Héctor (film)

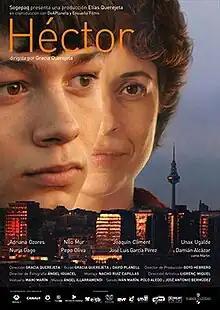
Theatrical release poster

Héctor is a 2004 Spanish family drama film directed and co-written by Gracia Querejeta, starring Nilo Mur as the title character and Adriana Ozores. The film won the Best Picture Award at the Málaga Film Festival and scooped four nominations to the 19th Goya Awards.